Hot Lake Hotel

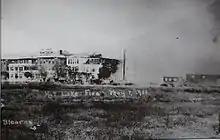
Hot Lake Hotel in the aftermath of the 1934 fire

Well-renowned architect John V. Bennes of nearby Baker City has been attributed to the architectural design of the building, reminiscent of the Colonial era; Bennes also designed numerous buildings on the Oregon State University campus, as well as several buildings in Portland. In 1906, the main brick wing of the hotel was completed, which alone comprised 65,000 square feet. The construct featured a Georgian-style U-shape with a solarium facing the bluff. The building was heated with the geothermal waters, and was the first known commercial property in the world to use geothermal heating.